Travis Lupick

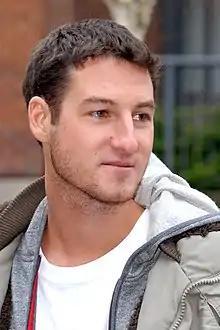
Lupick in 2012

Travis Lupick is a Canadian journalist and author. Lupick has worked as a staff reporter for "The Georgia Straight" and as a freelance reporter for the "Toronto Star", and "Al Jazeera English", among others.